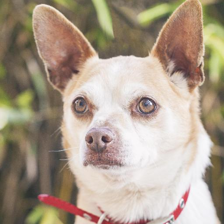
Label: animals